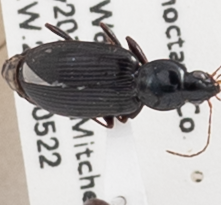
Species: Agonum punctiforme
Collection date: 2019-05-22
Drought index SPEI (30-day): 0.366
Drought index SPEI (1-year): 1.28
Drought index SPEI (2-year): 2.09